All Saints' Day School

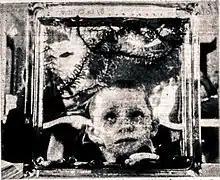
Timothy Messick, founding class of All Saints Day School, peering into aquarium. Monterey Peninsula Herald, Sep. 30, 1961

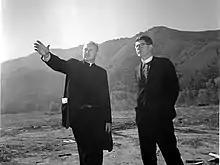
Reverends Peter Farmer and David Hill at the campus site before groundbreaking circa 1964

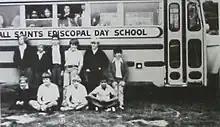
All Saints Episcopal Day School bus with students 1974

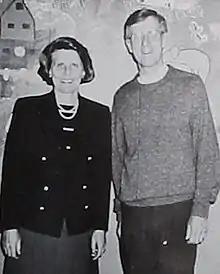
Mrs. Laurie Boone (Head of School) and Father Paul Danielson (School Chaplain), in 1989

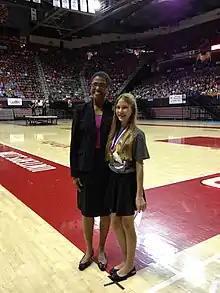
NHD 1st place junior division national winner, Molly Mancina, with Acting Chairman of the National Endowment for the Humanities (NEH), Carole Watson, 2014

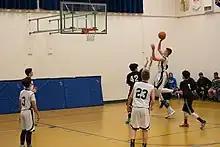
8th grader shooting

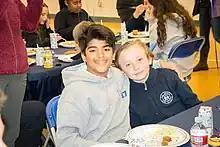
Big 'n Little Brothers & Sisters program

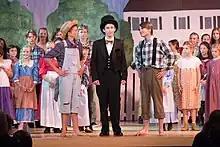
middle school production of Tom Sawyer 2017

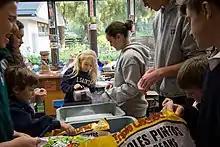
ASDS Students bagging beans for Nancy's Project, supporting Salinas Valley migrant farmworkers, 2016

After its first year in Pacific Grove in 1961, the school moved to temporary facilities in Carmel, California and changed its name to All Saints Episcopal Day School. Throughout that year, Reverend Peter Farmer shared his time between the school and his role as Vicar with St. Dunstan's church and the Santa Lucia Mission in Big Sur, California.